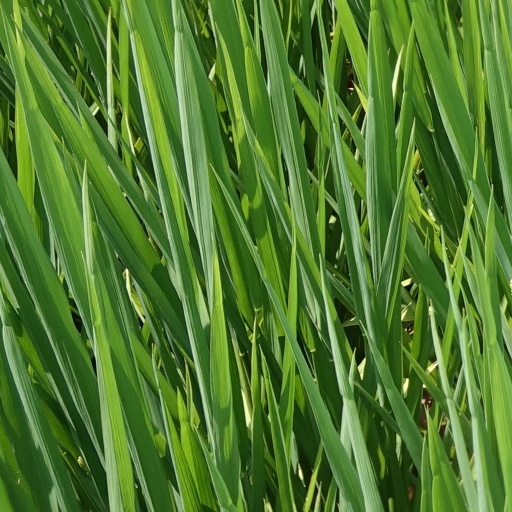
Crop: rice